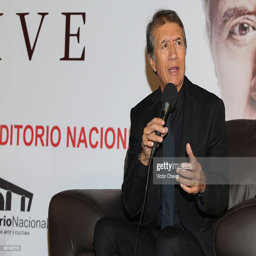
latin pop artist attends a press conference to promote his new album .